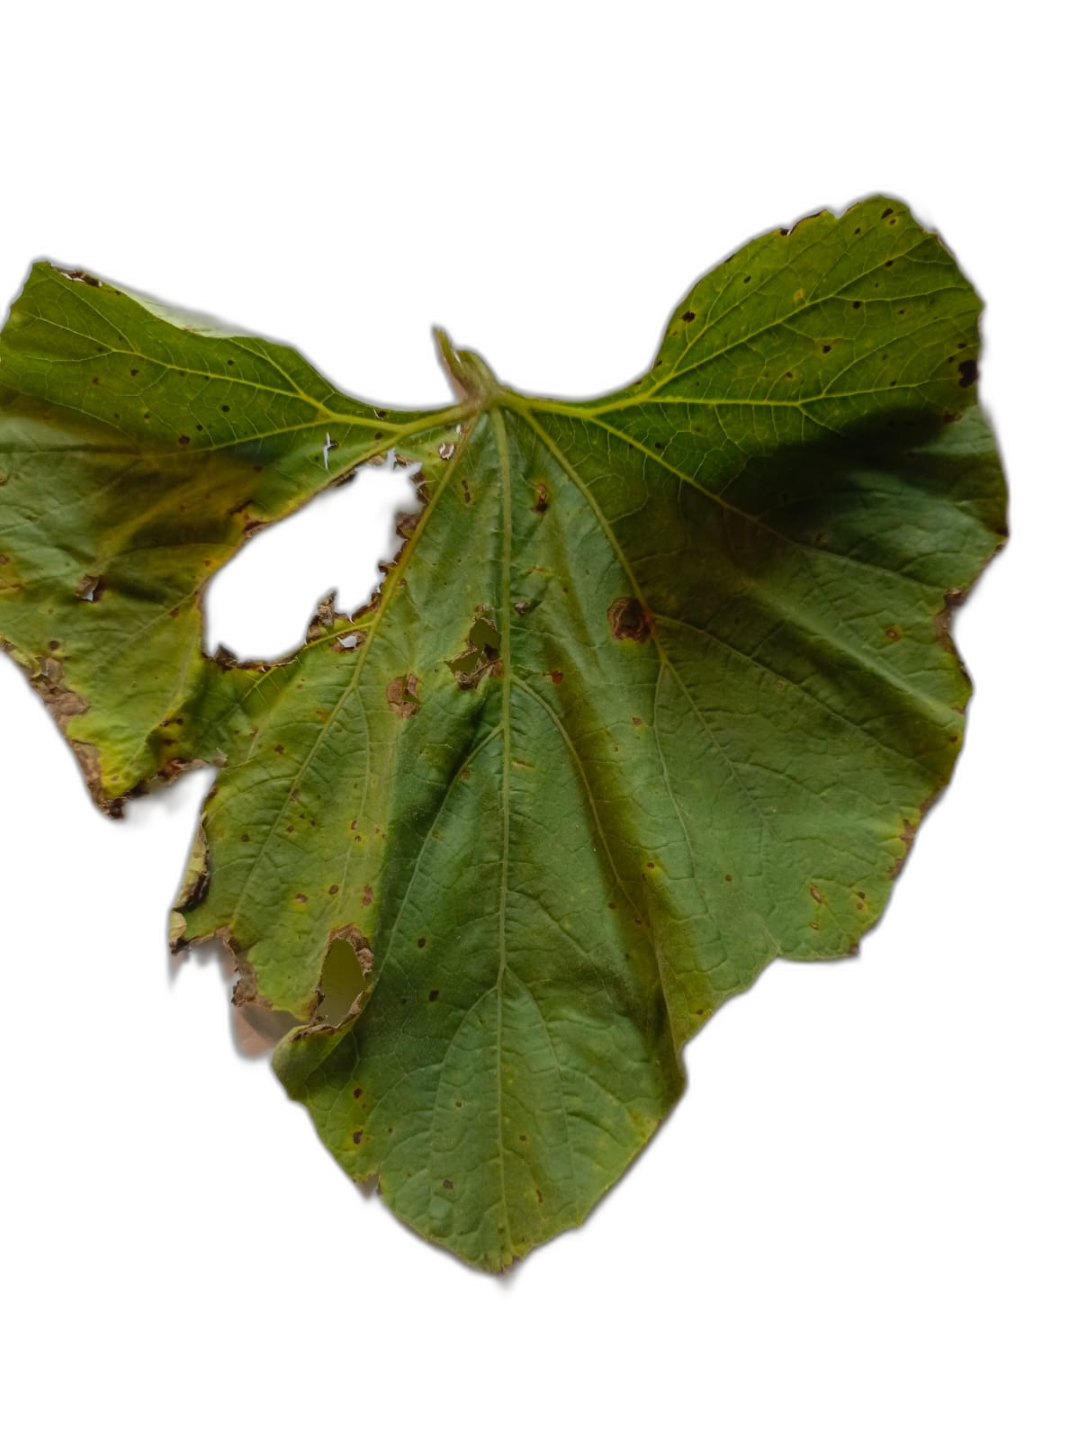
Crop: Bottle Gourd
Label: Anthracnose